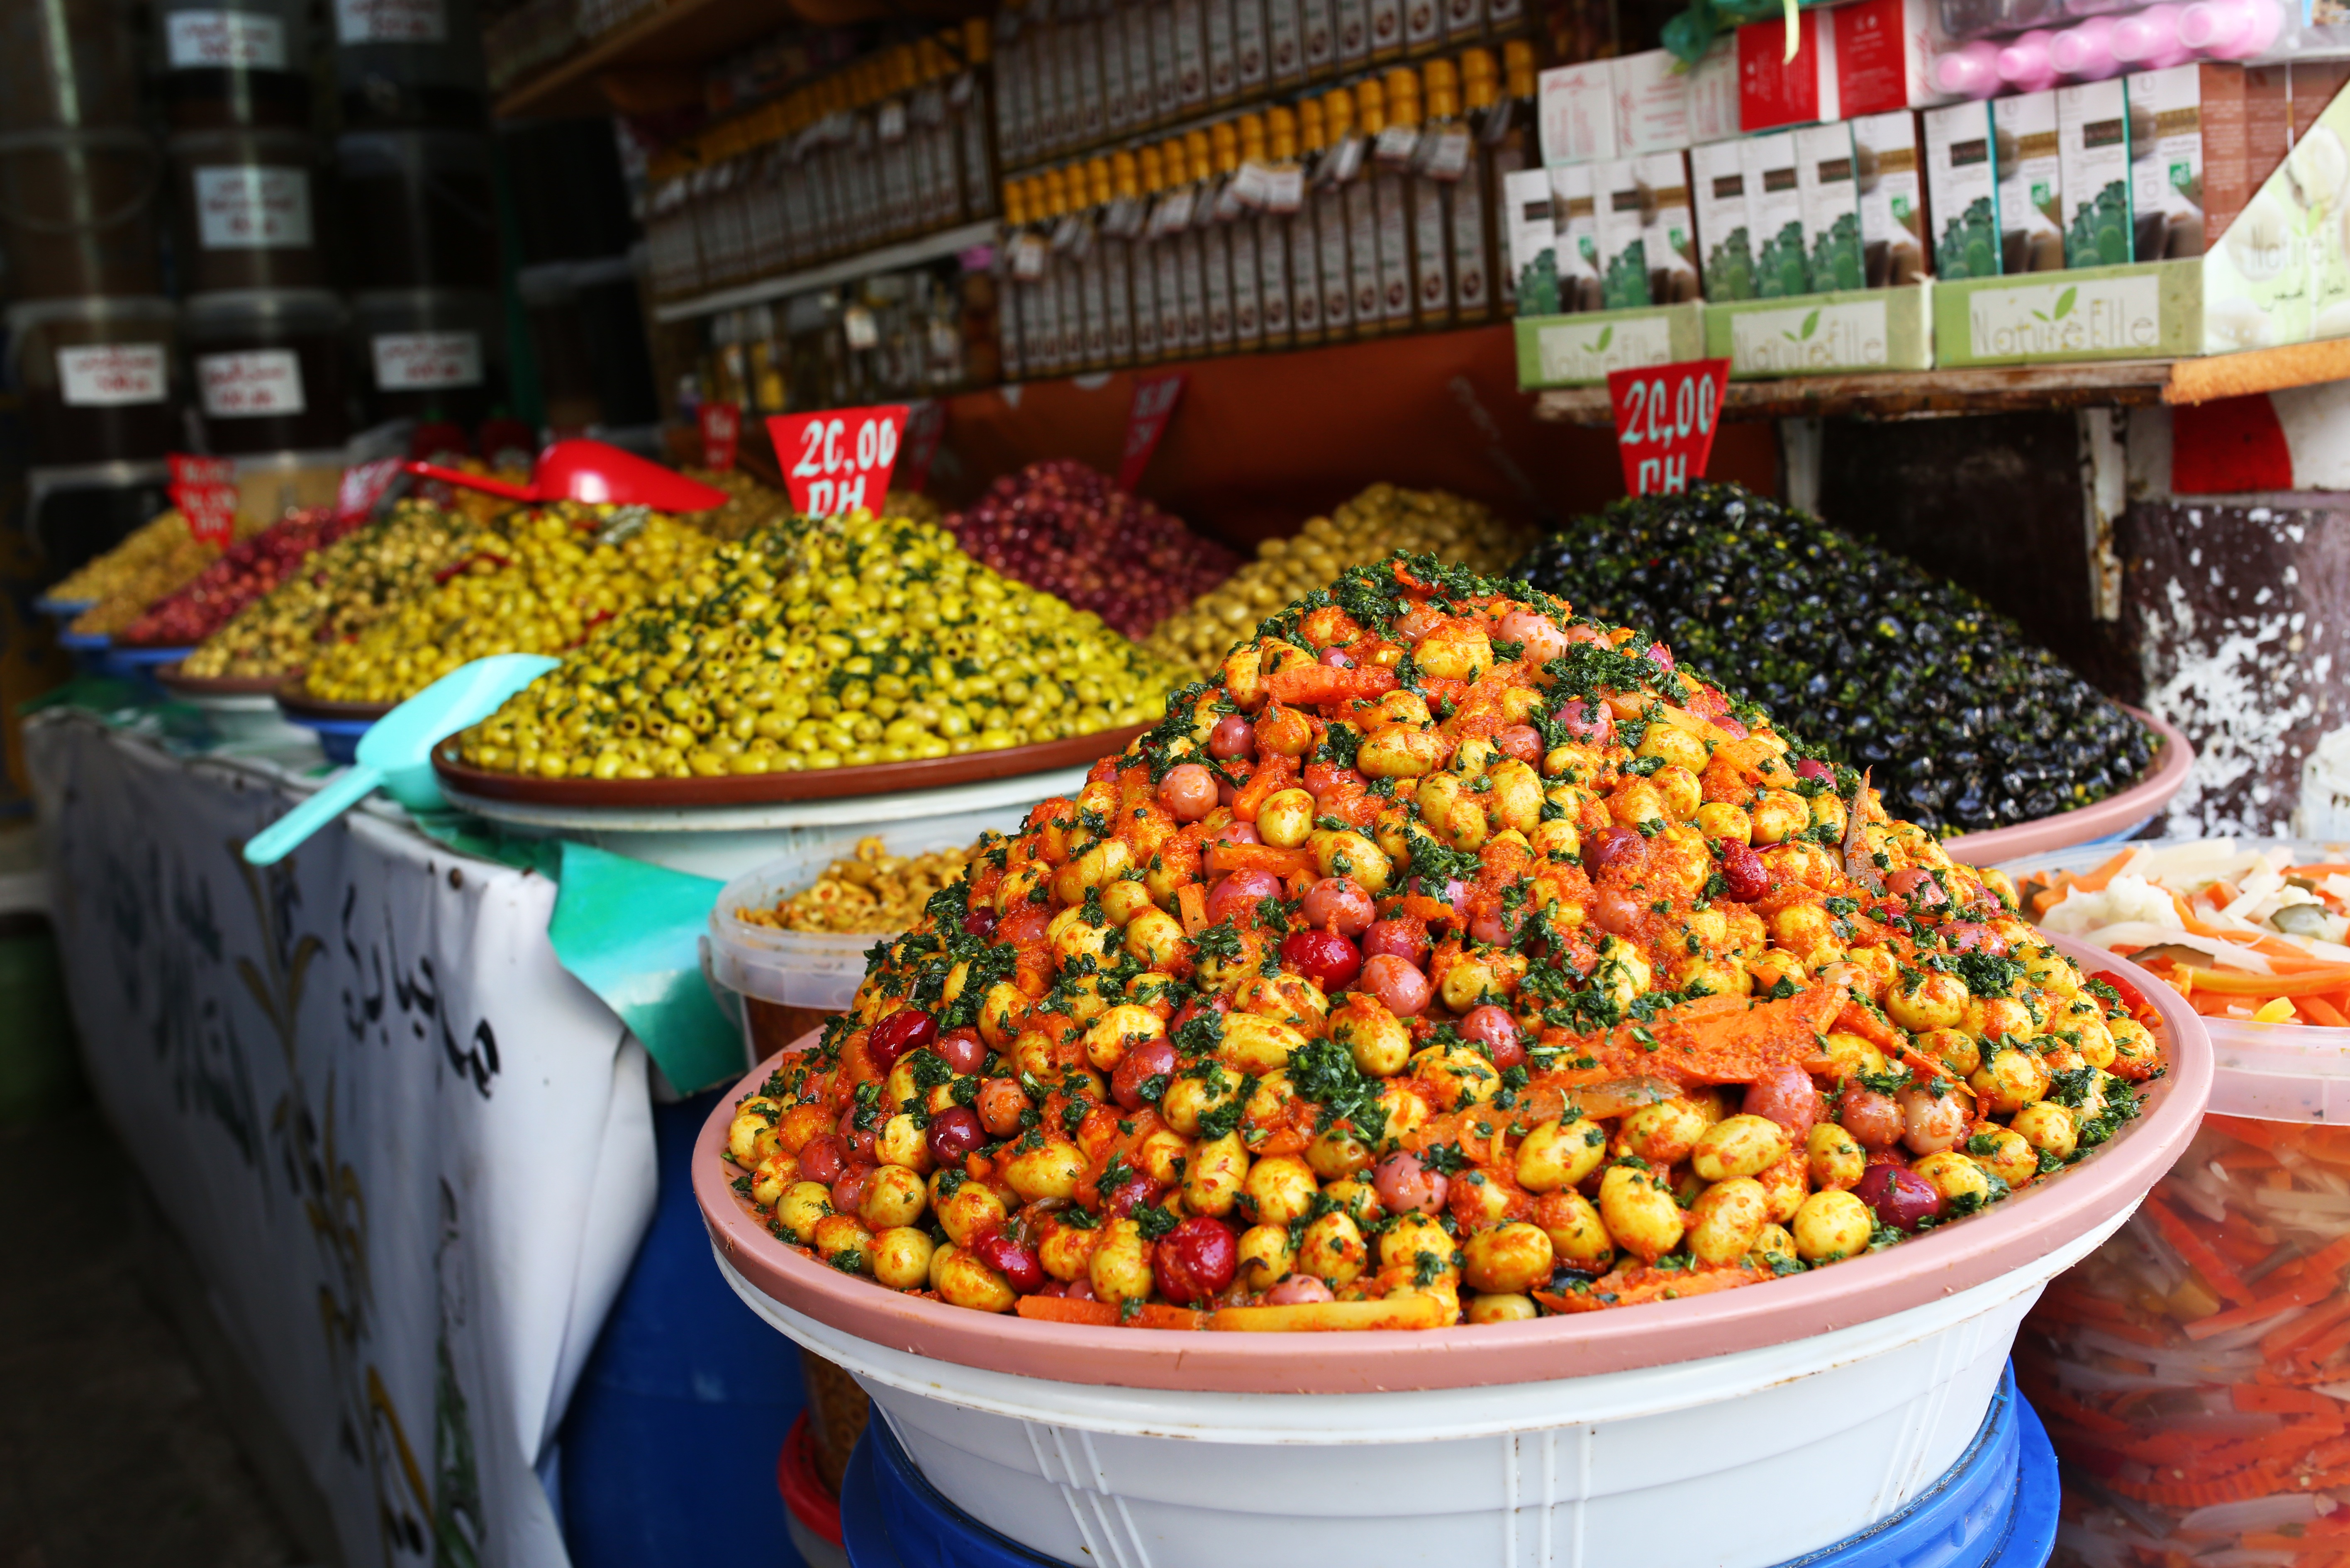
fruit, flower, city, travelling, travel, food, vendor, produce, bazaar, market, marketplace, public space, hot, marrakech, morocco, supermarket, grocery store, olives, moroccan, sweetness, traditional, arab, human settlement, greengrocer